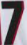
Number: 7